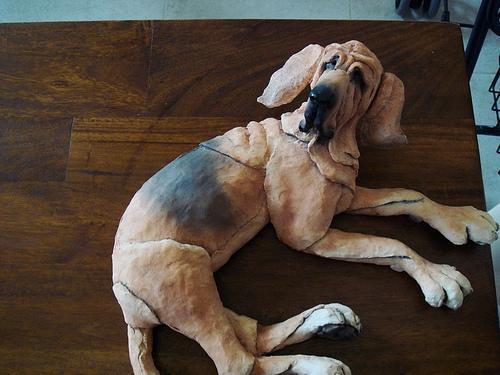
bloodhound